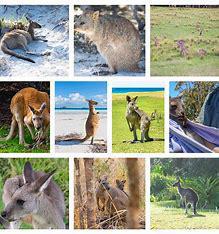
Brand: KangaROOS
Model: 100